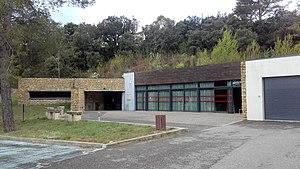
Var, Moissac-Bellevue, Salle de la Combe
Moissac-Bellevue est une commune française située dans le département du Var, en région Provence-Alpes-Côte d’Azur.